Markus Steinhöfer

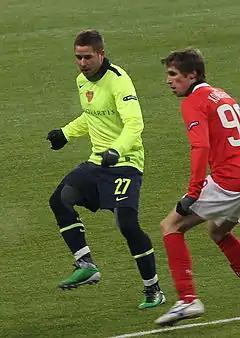
Steinhöfer in 2011

Markus Steinhöfer (born 7 March 1986) is a German former professional footballer who played as a right-back.